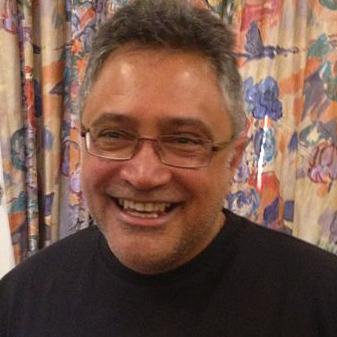
Age: 50